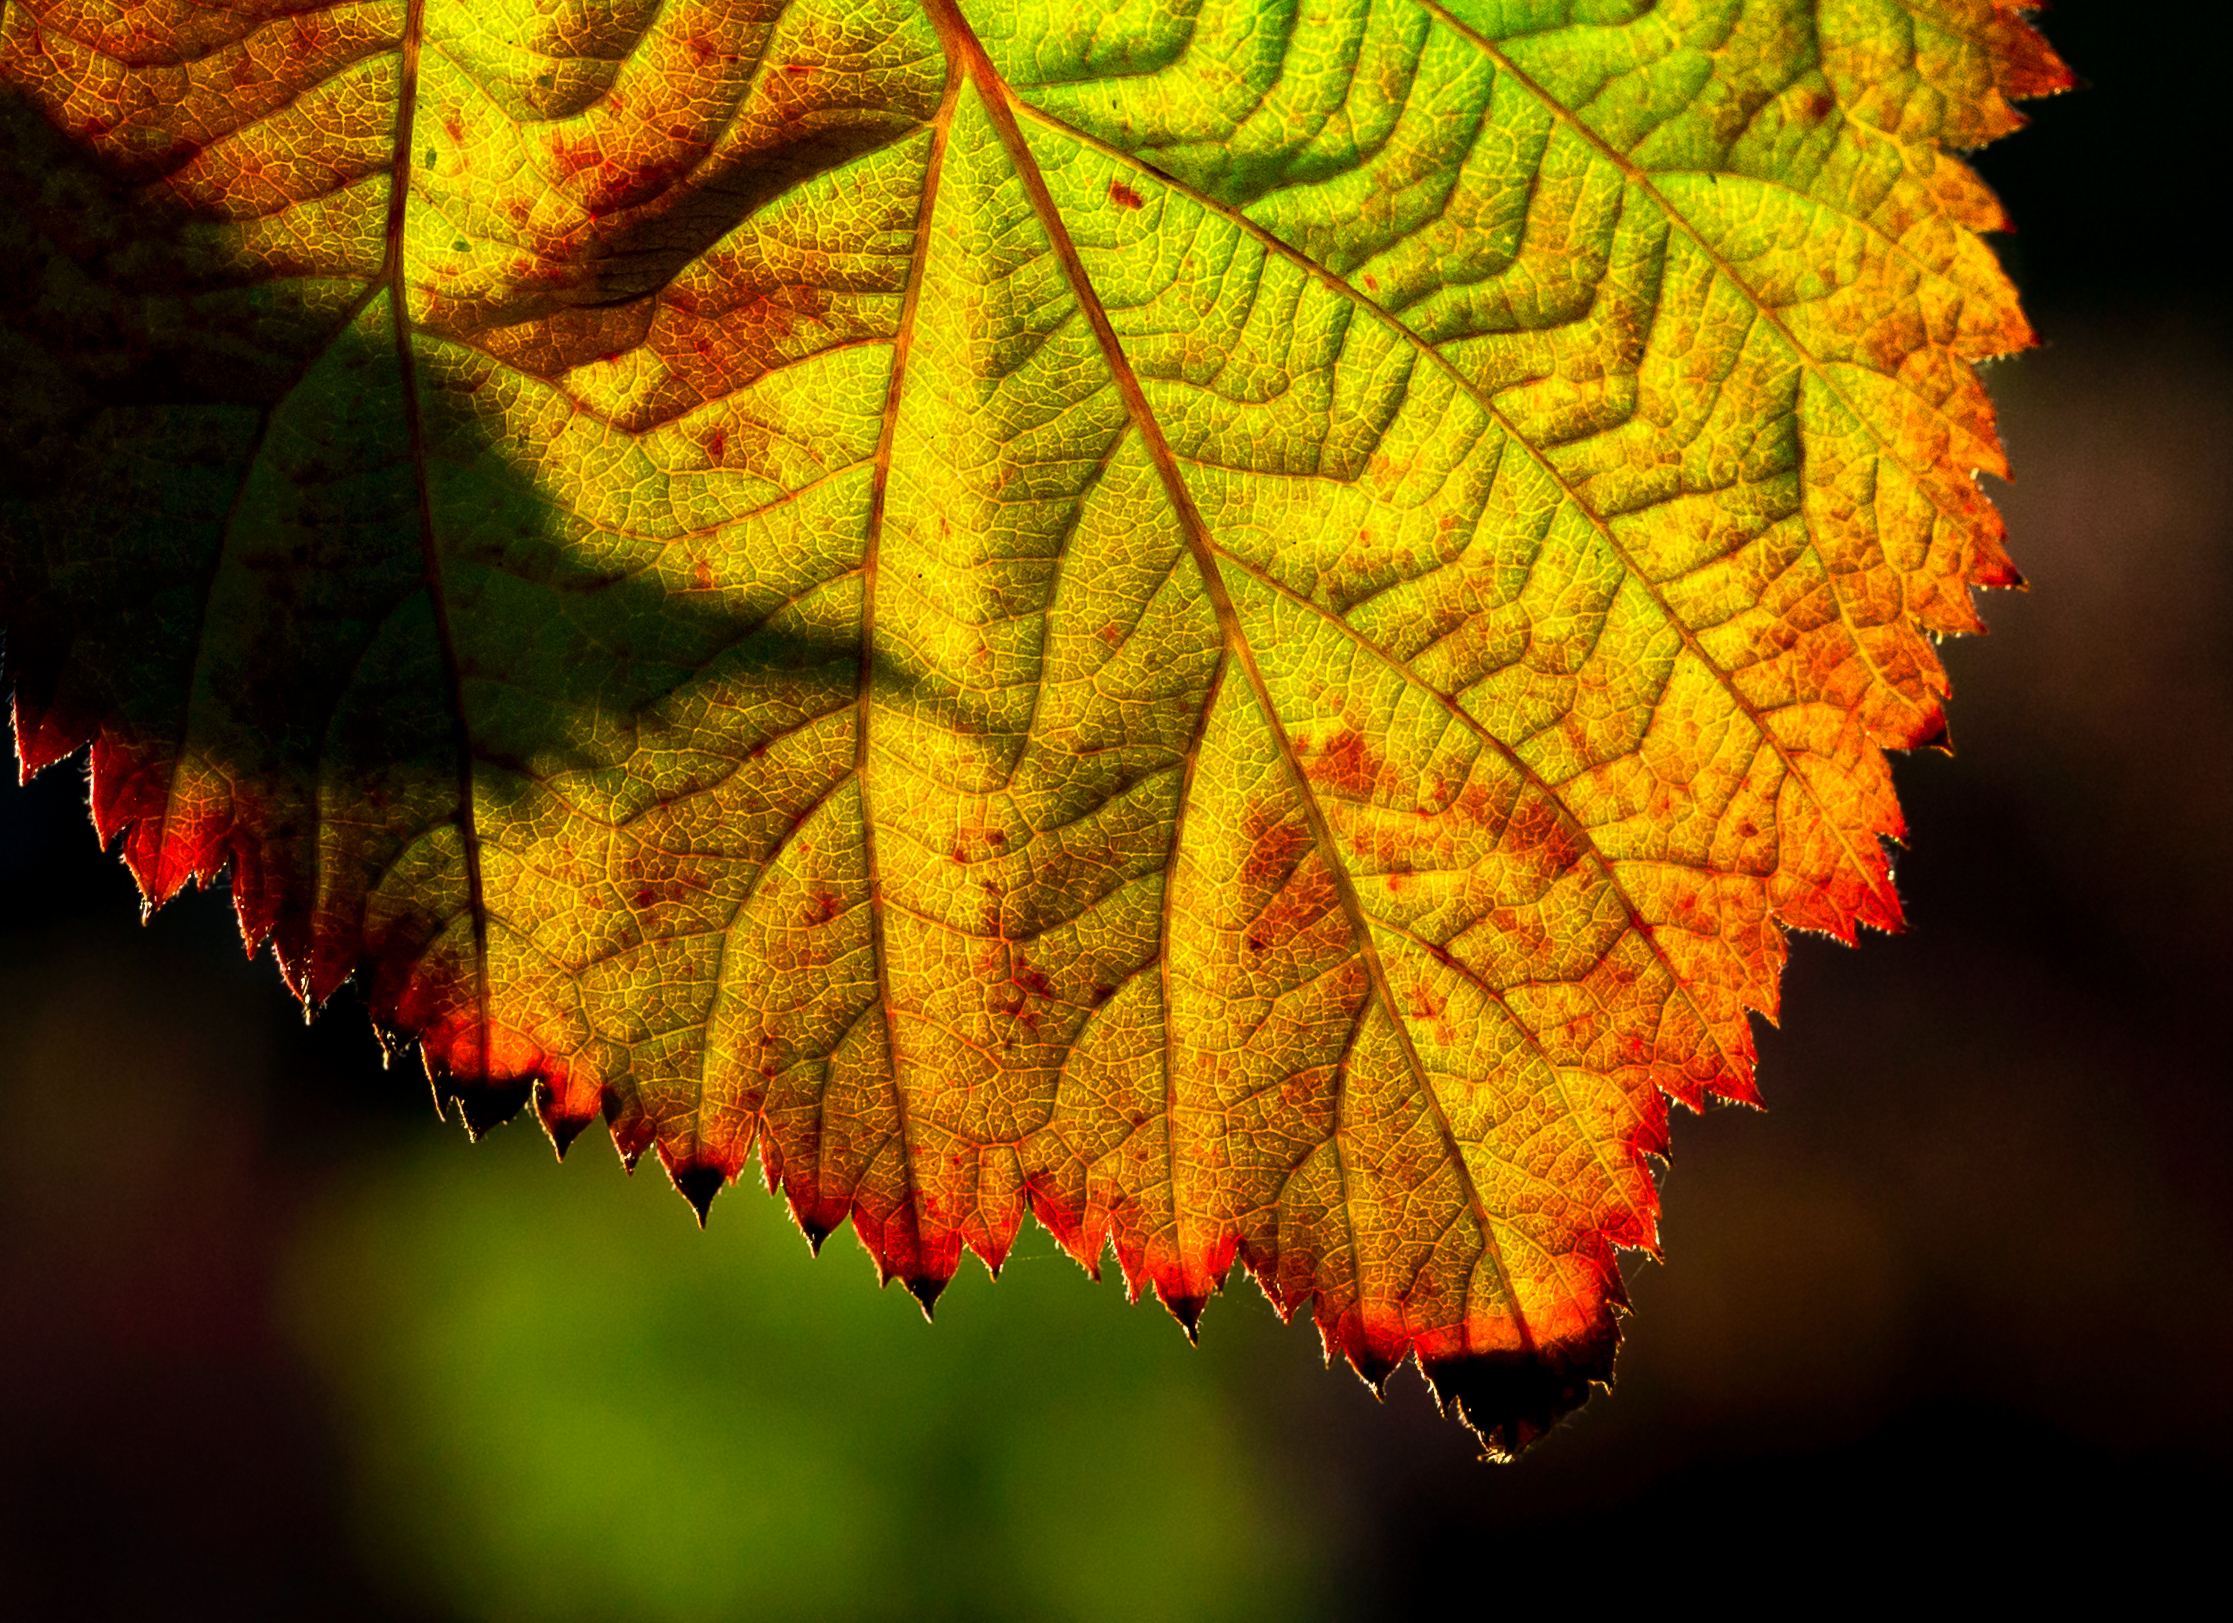
tree, nature, branch, plant, sunlight, leaf, flower, green, macro, autumn, botany, colorful, yellow, garden, flora, season, blackberry, maple leaf, close up, one, veins, deciduous, backlight, macro photography, plant stem, woody plant